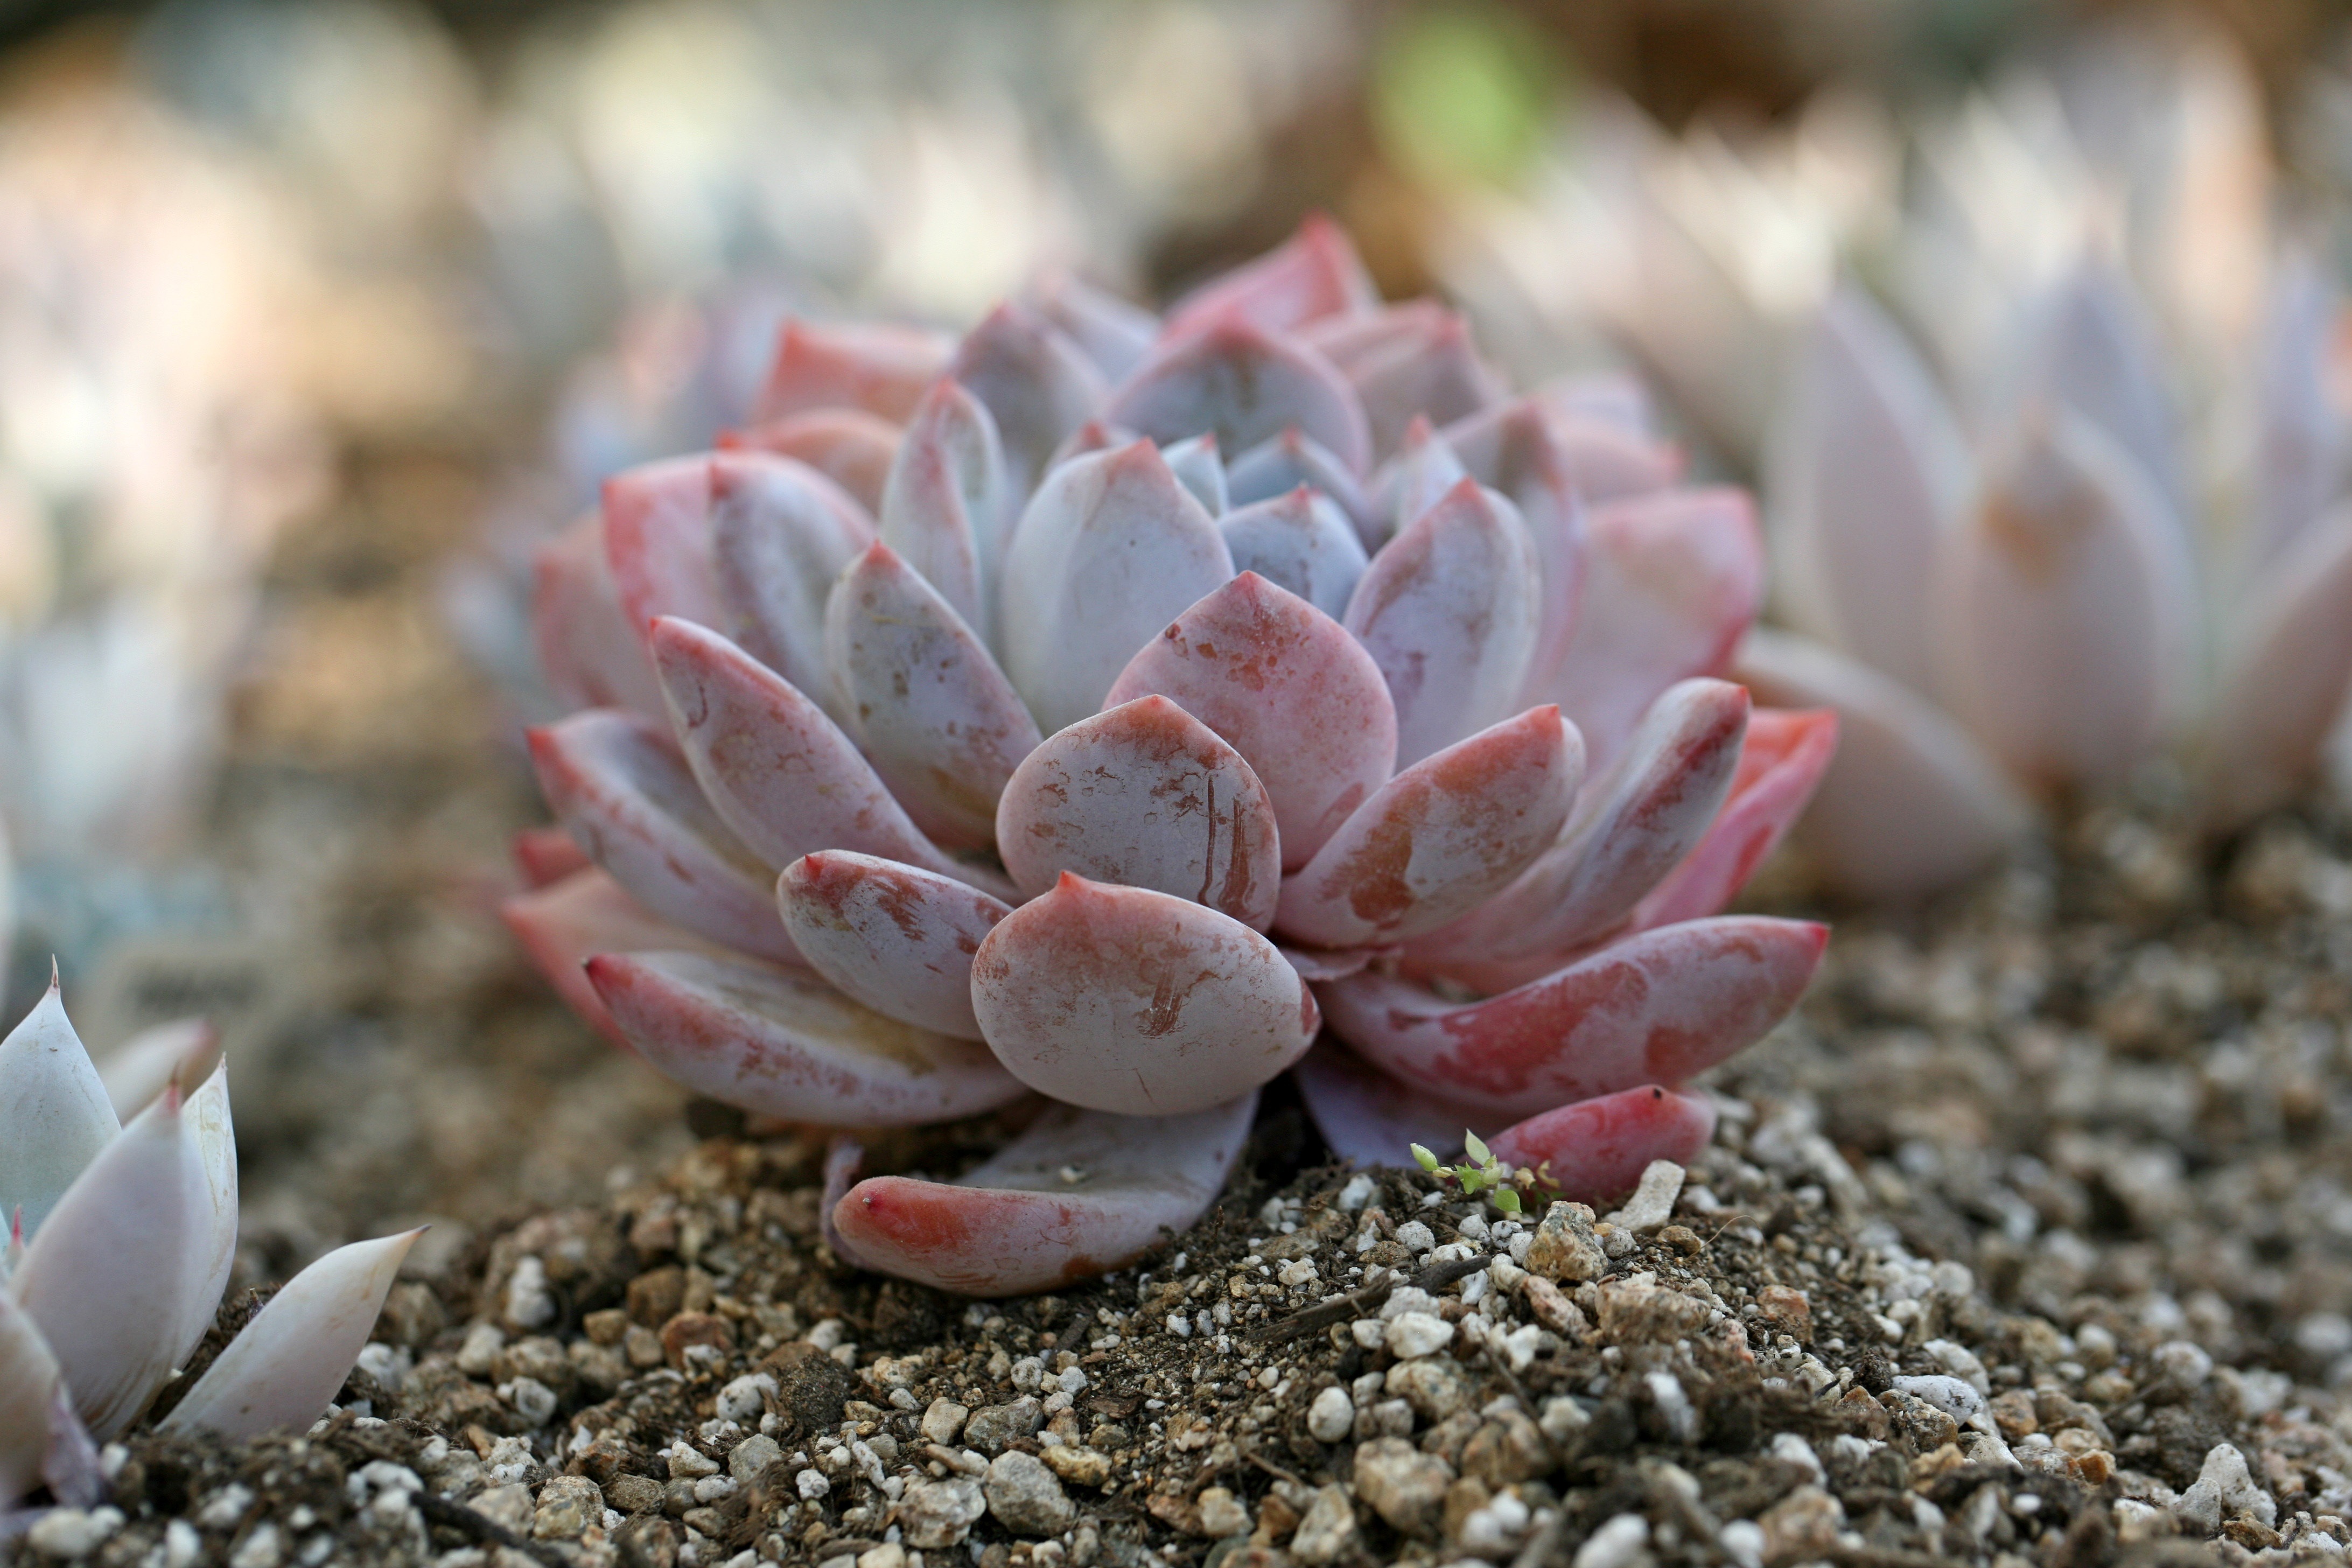
nature, blossom, cactus, plant, leaf, flower, petal, botany, succulent, garden, flora, fauna, greenhouse, potted plant, plants, flowers, close up, makro, botanical garden, macro photography, flowering plant, affix, a flower garden, a fleshy plant, fleshy in this, mini potted, land plant